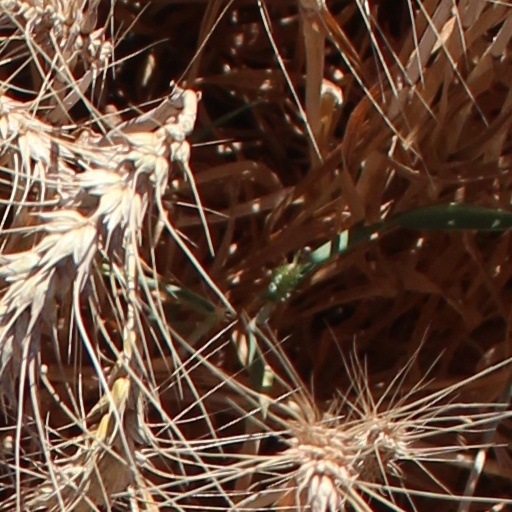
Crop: wheat